Pakka Inti Ammayi

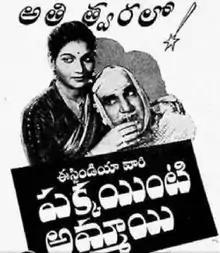
Poster

Pakka Inti Ammayi is a 1953 Indian Telugu-language romantic comedy film directed by C. Pullayya. The film featured Anjali Devi as the beautiful titular girl next door. Famous comedian Relangi acted as her lover Subbarayudu and veteran South Indian singer A. M. Rajah as his friend. It was produced by East Indian Company.